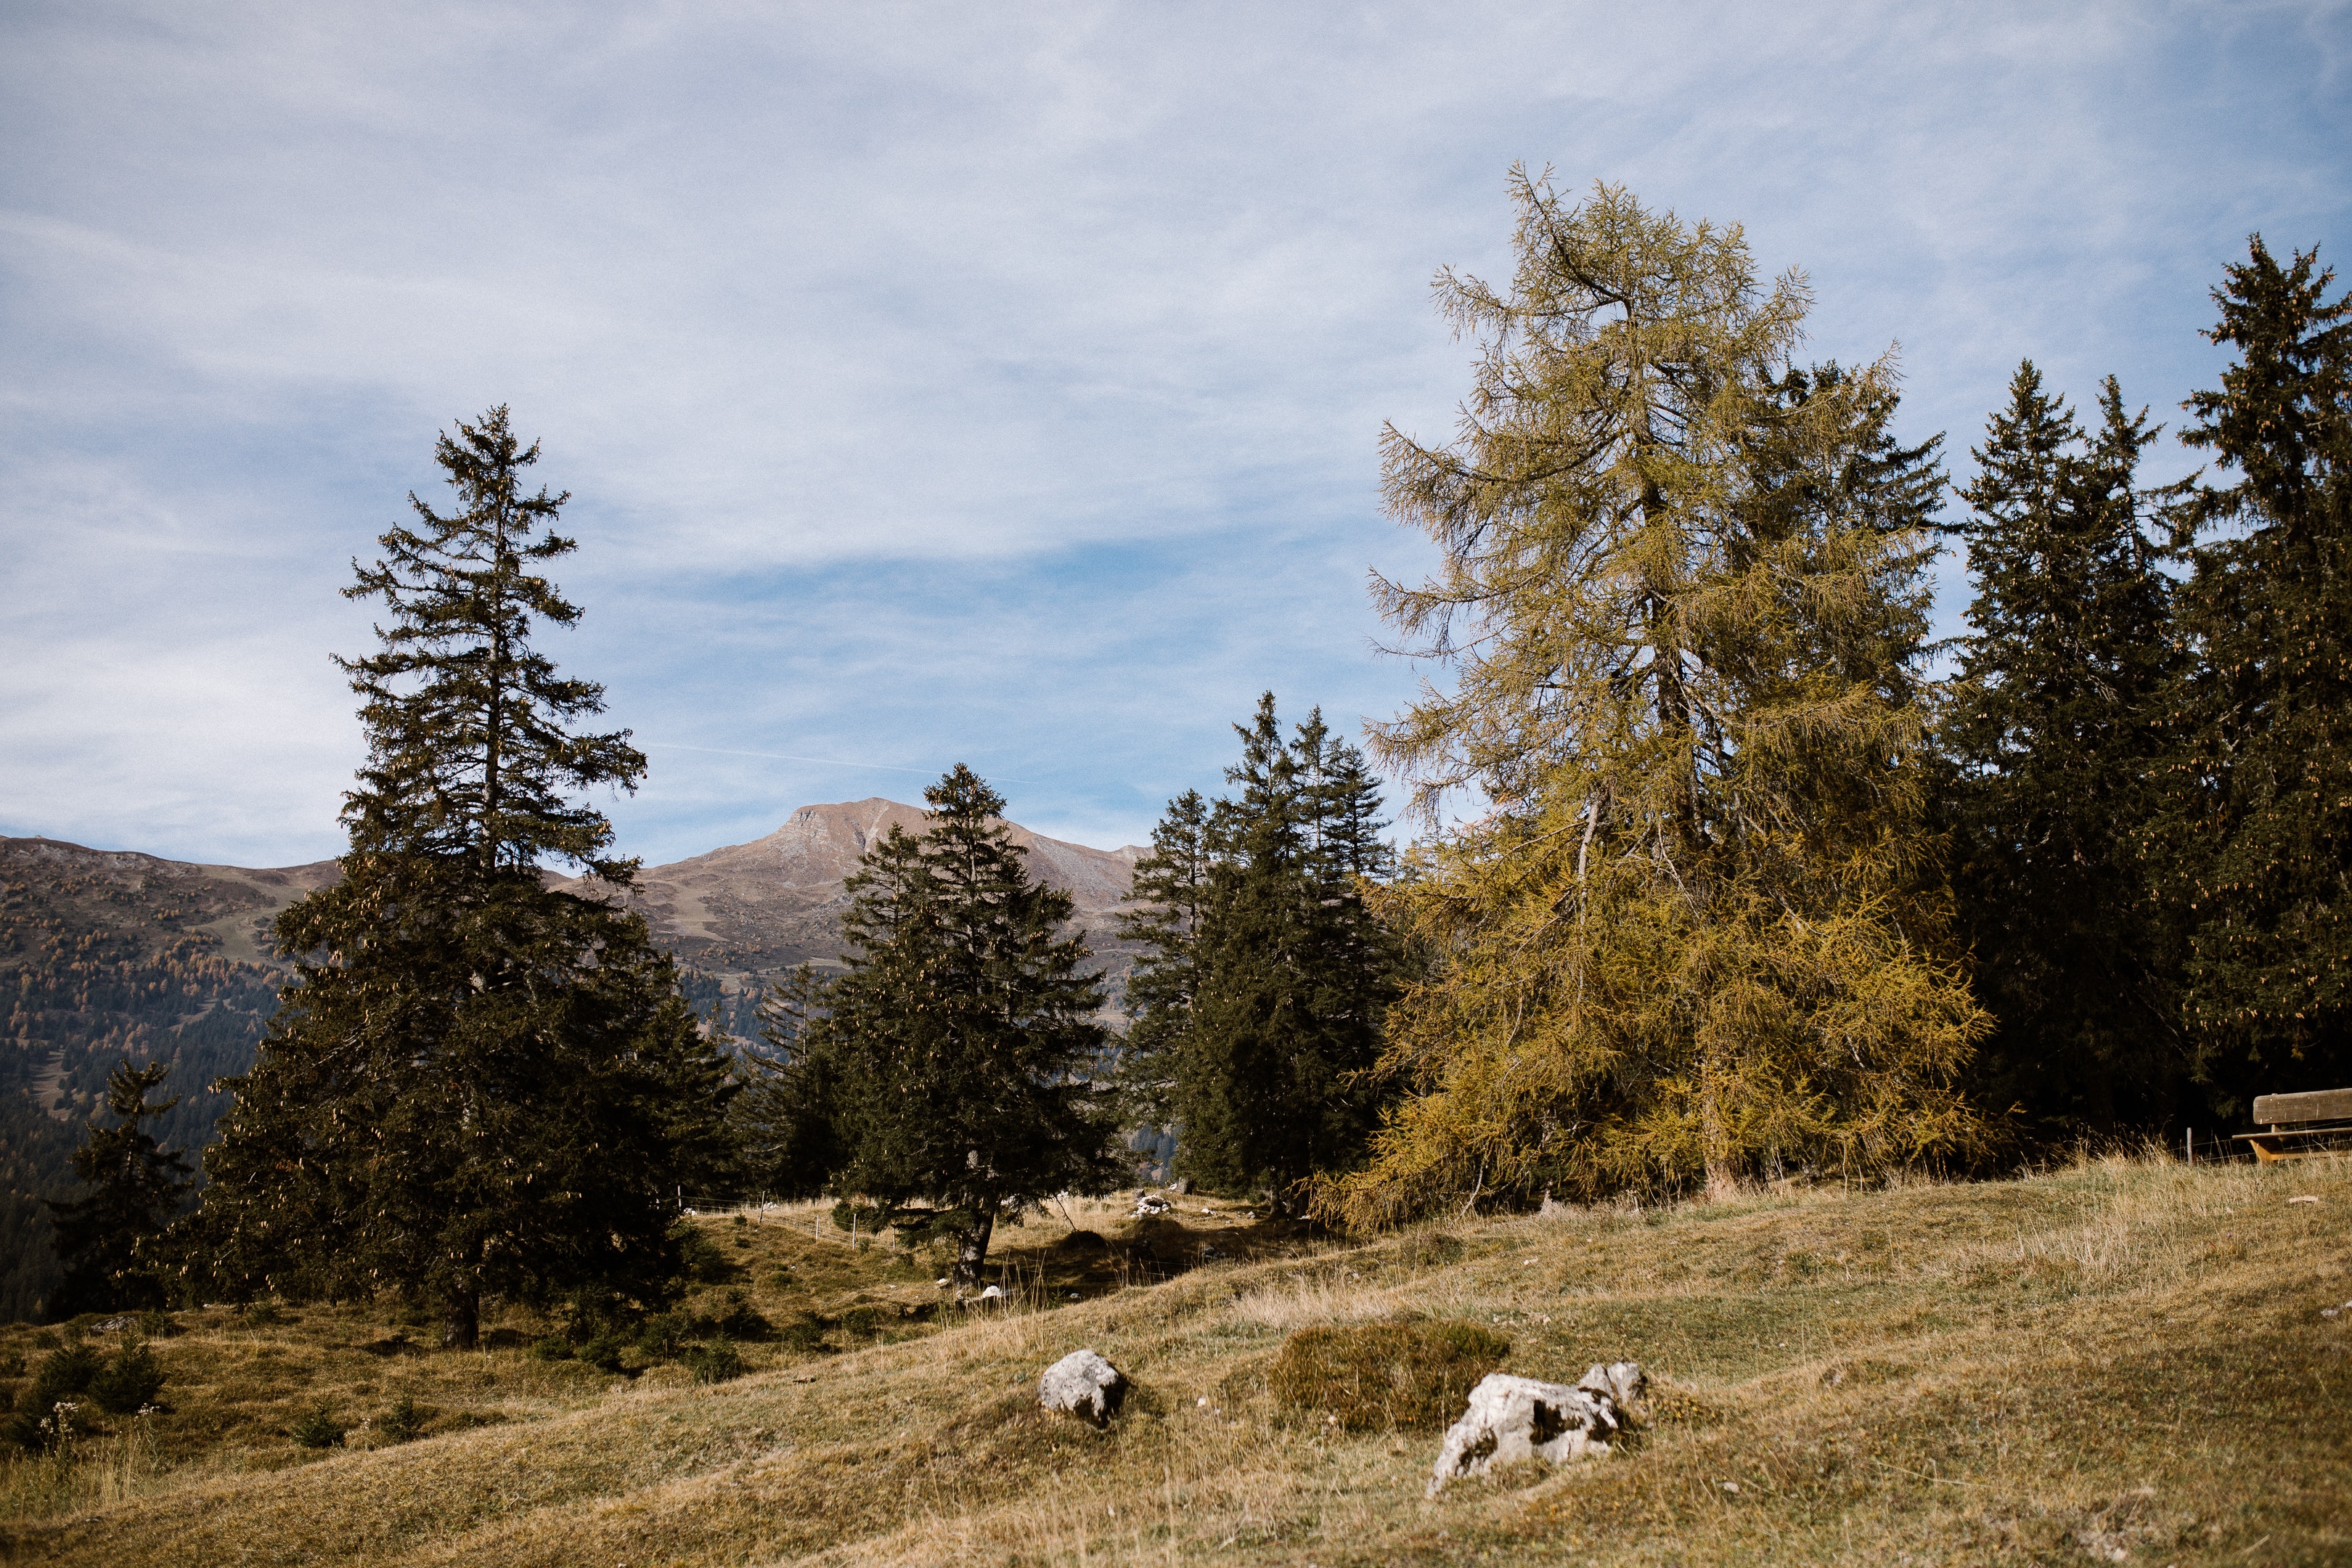
tree, wilderness, mountain, natural environment, mountainous landforms, sky, pasture, forest, woody plant, biome, hill, conifer, mountain range, meadow, landscape, larch, plant, snow, cloud, alps, American larch, pine family, rural area, fell, highland, grassland, winter, woodland, ridge, fir, temperate coniferous forest, autumn, tundra, spruce, pine, national park, spruce fir forest